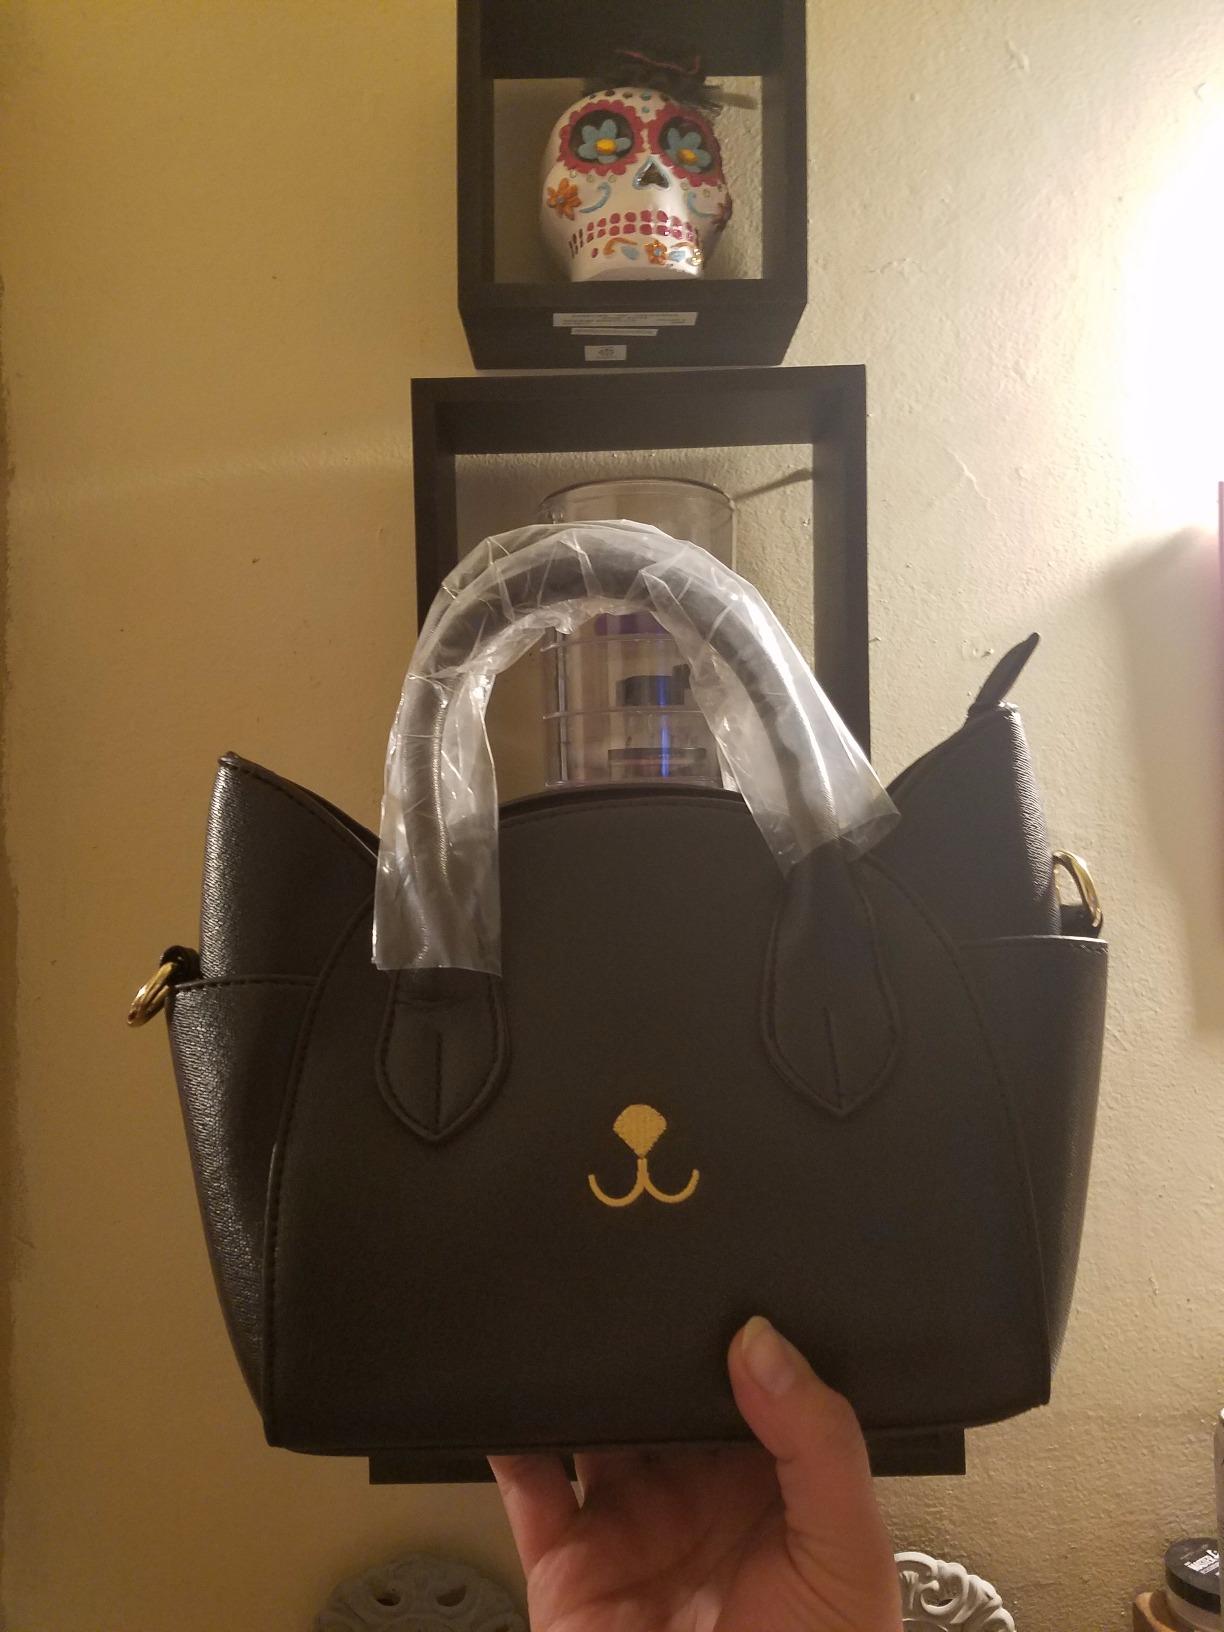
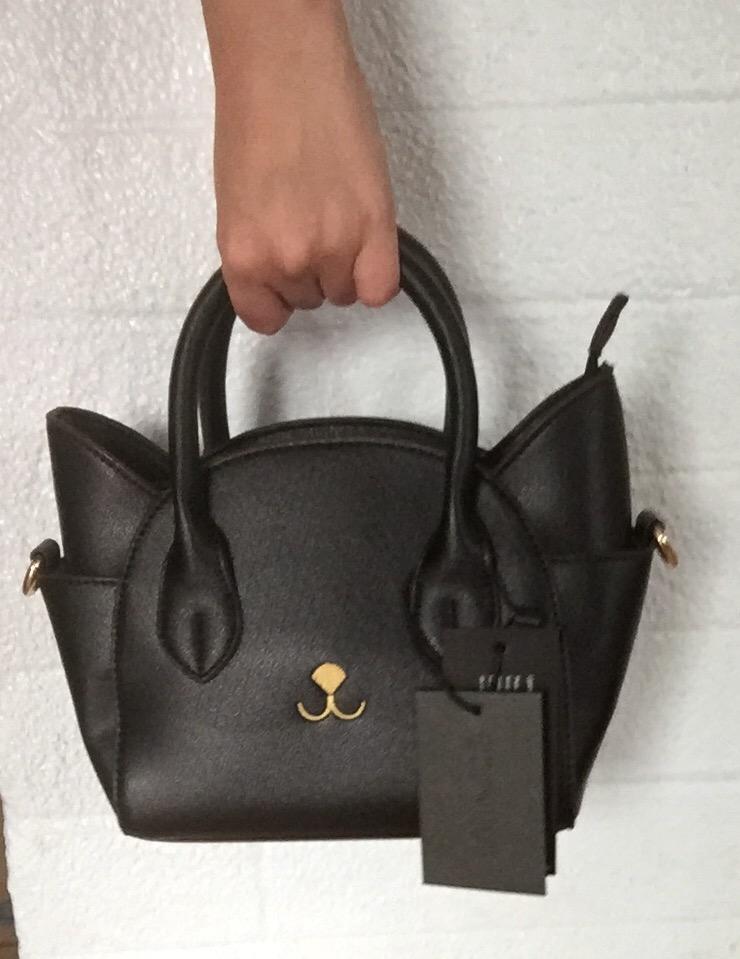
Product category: accessories_handbag
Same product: yes